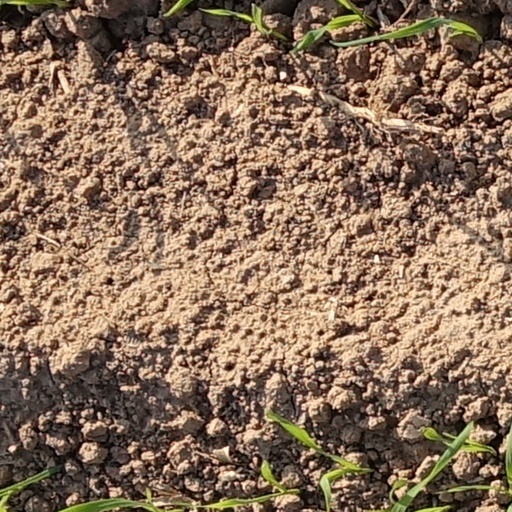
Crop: wheat